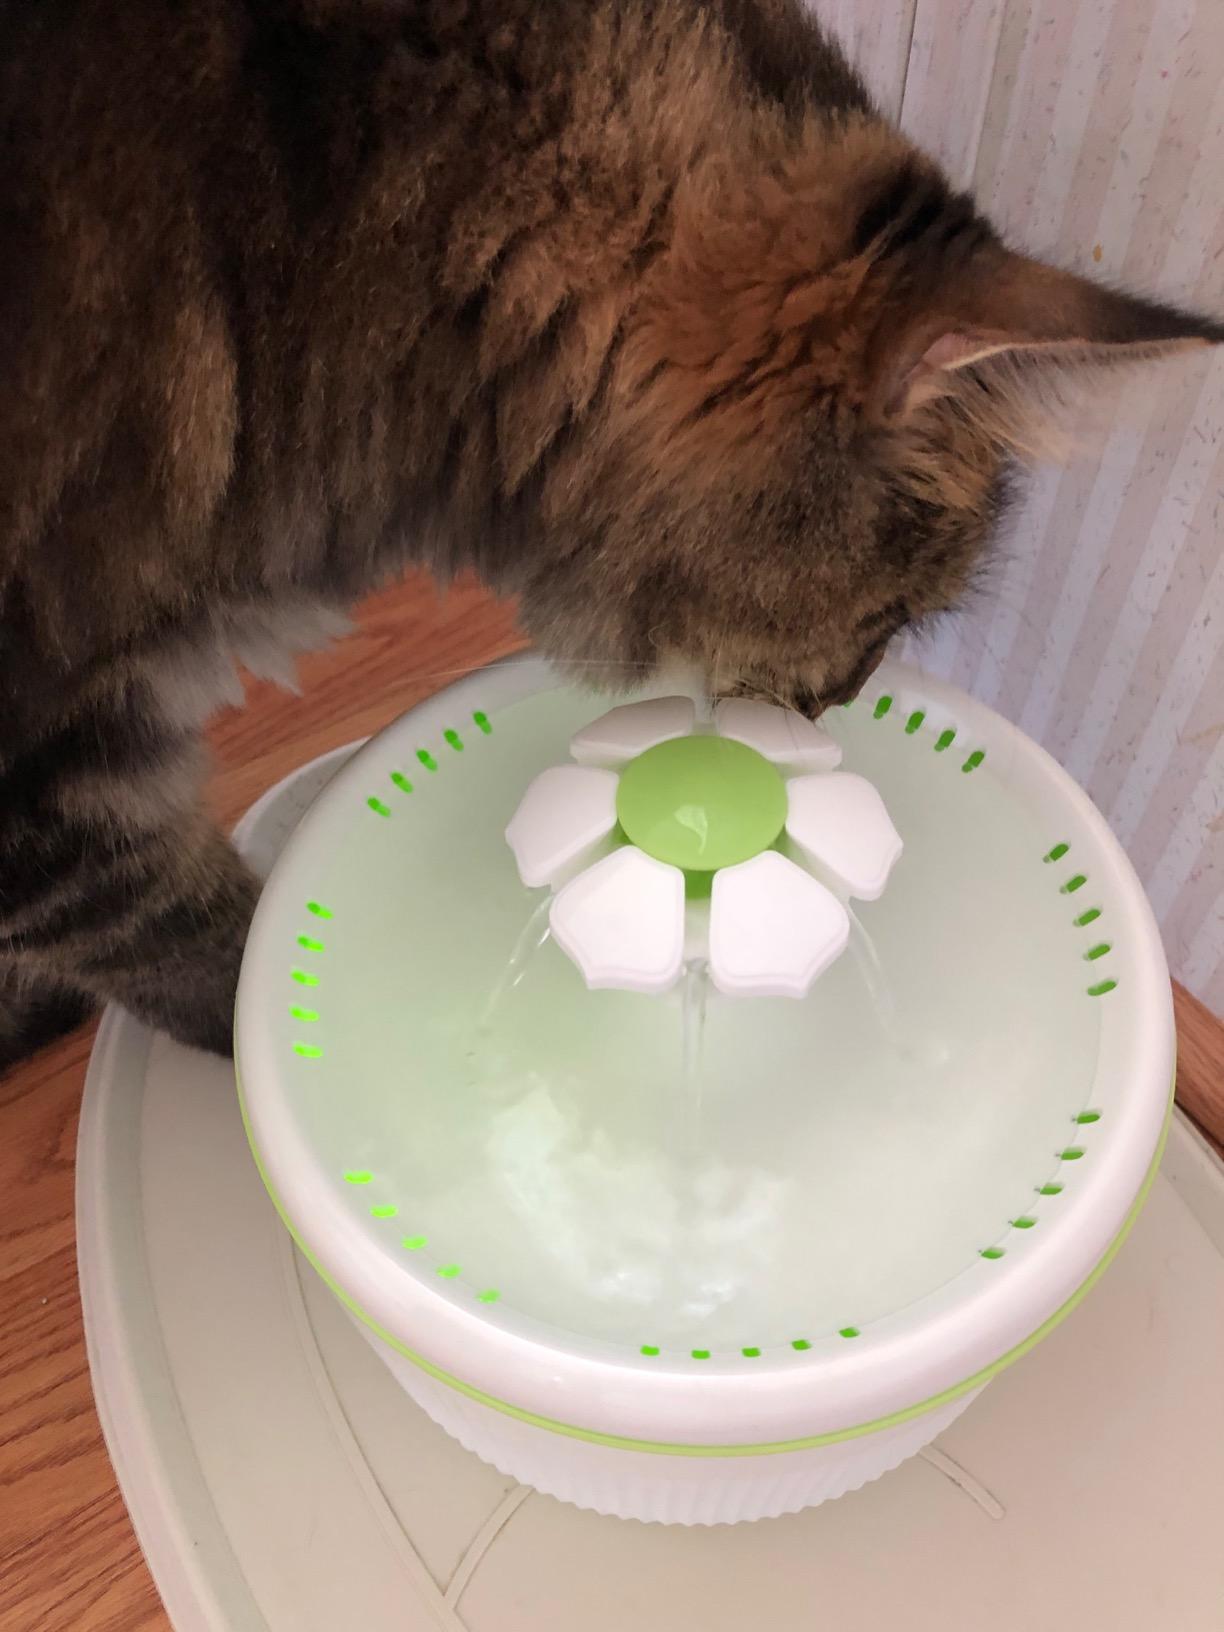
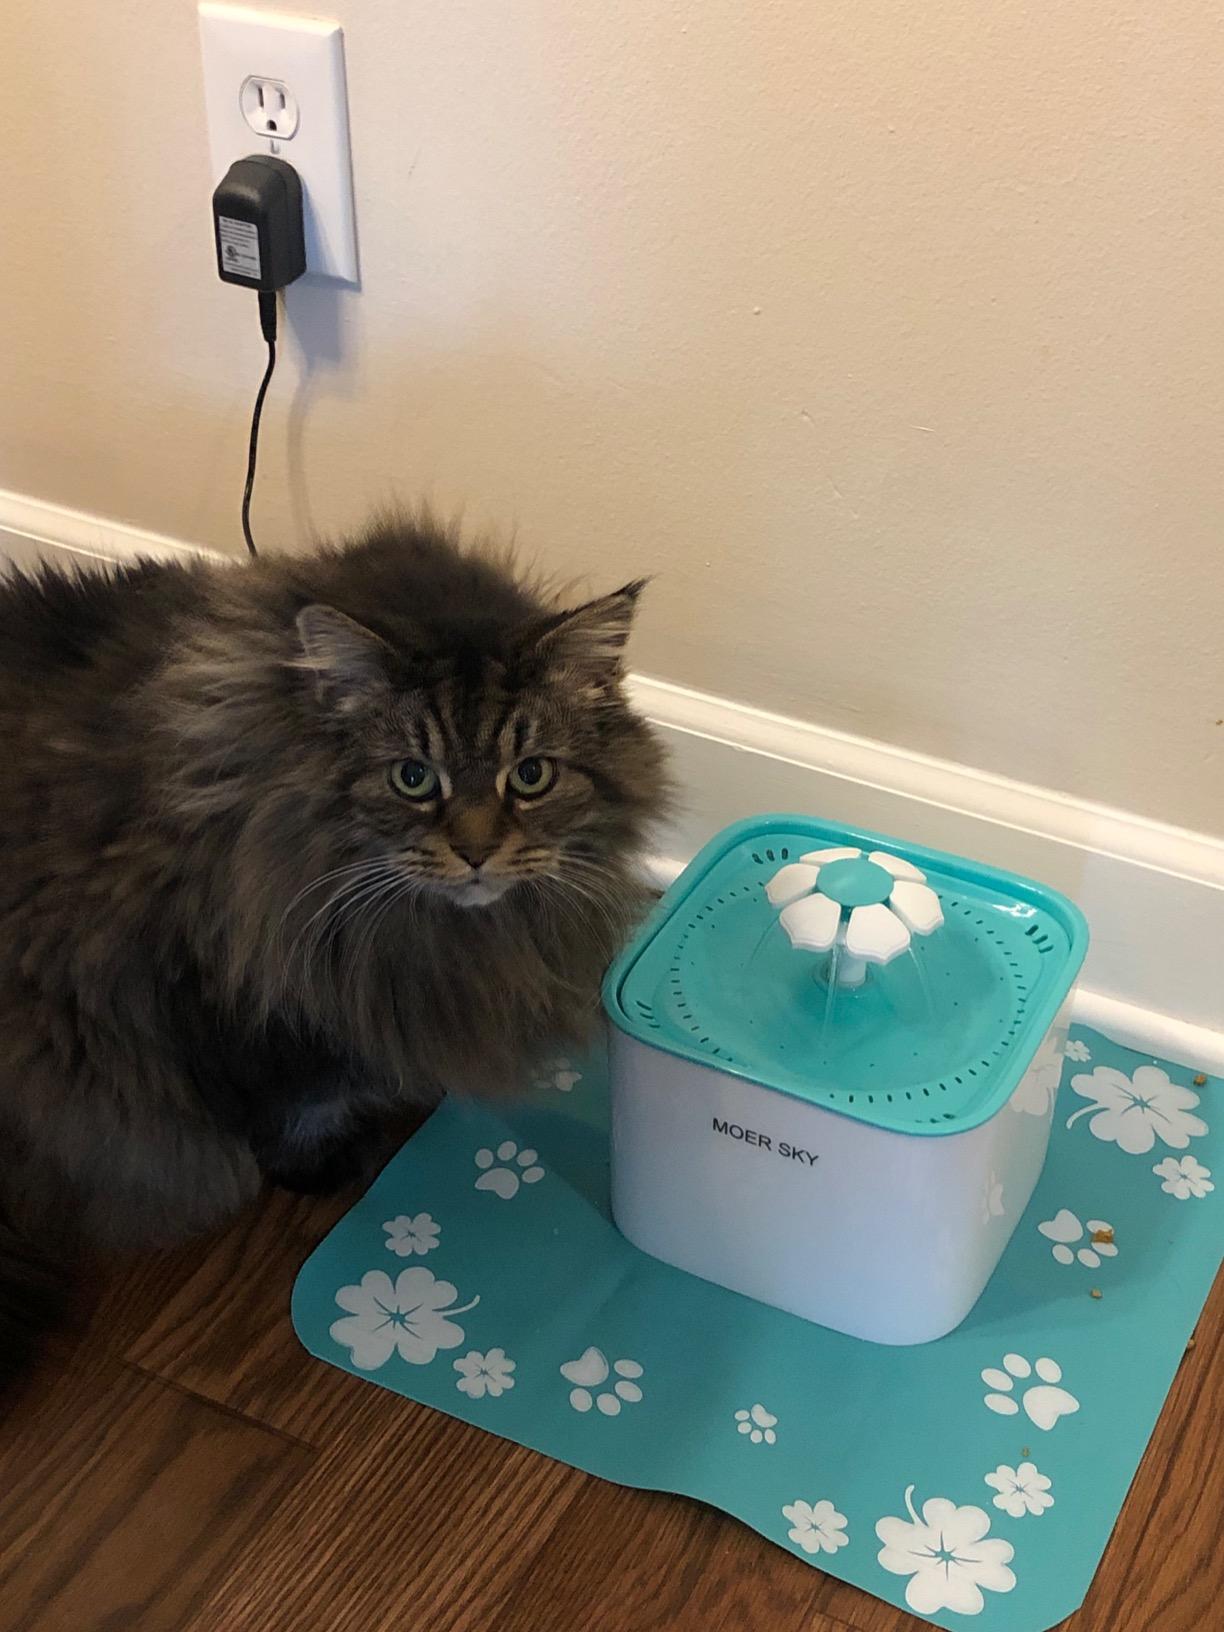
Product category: items_bowl
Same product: no